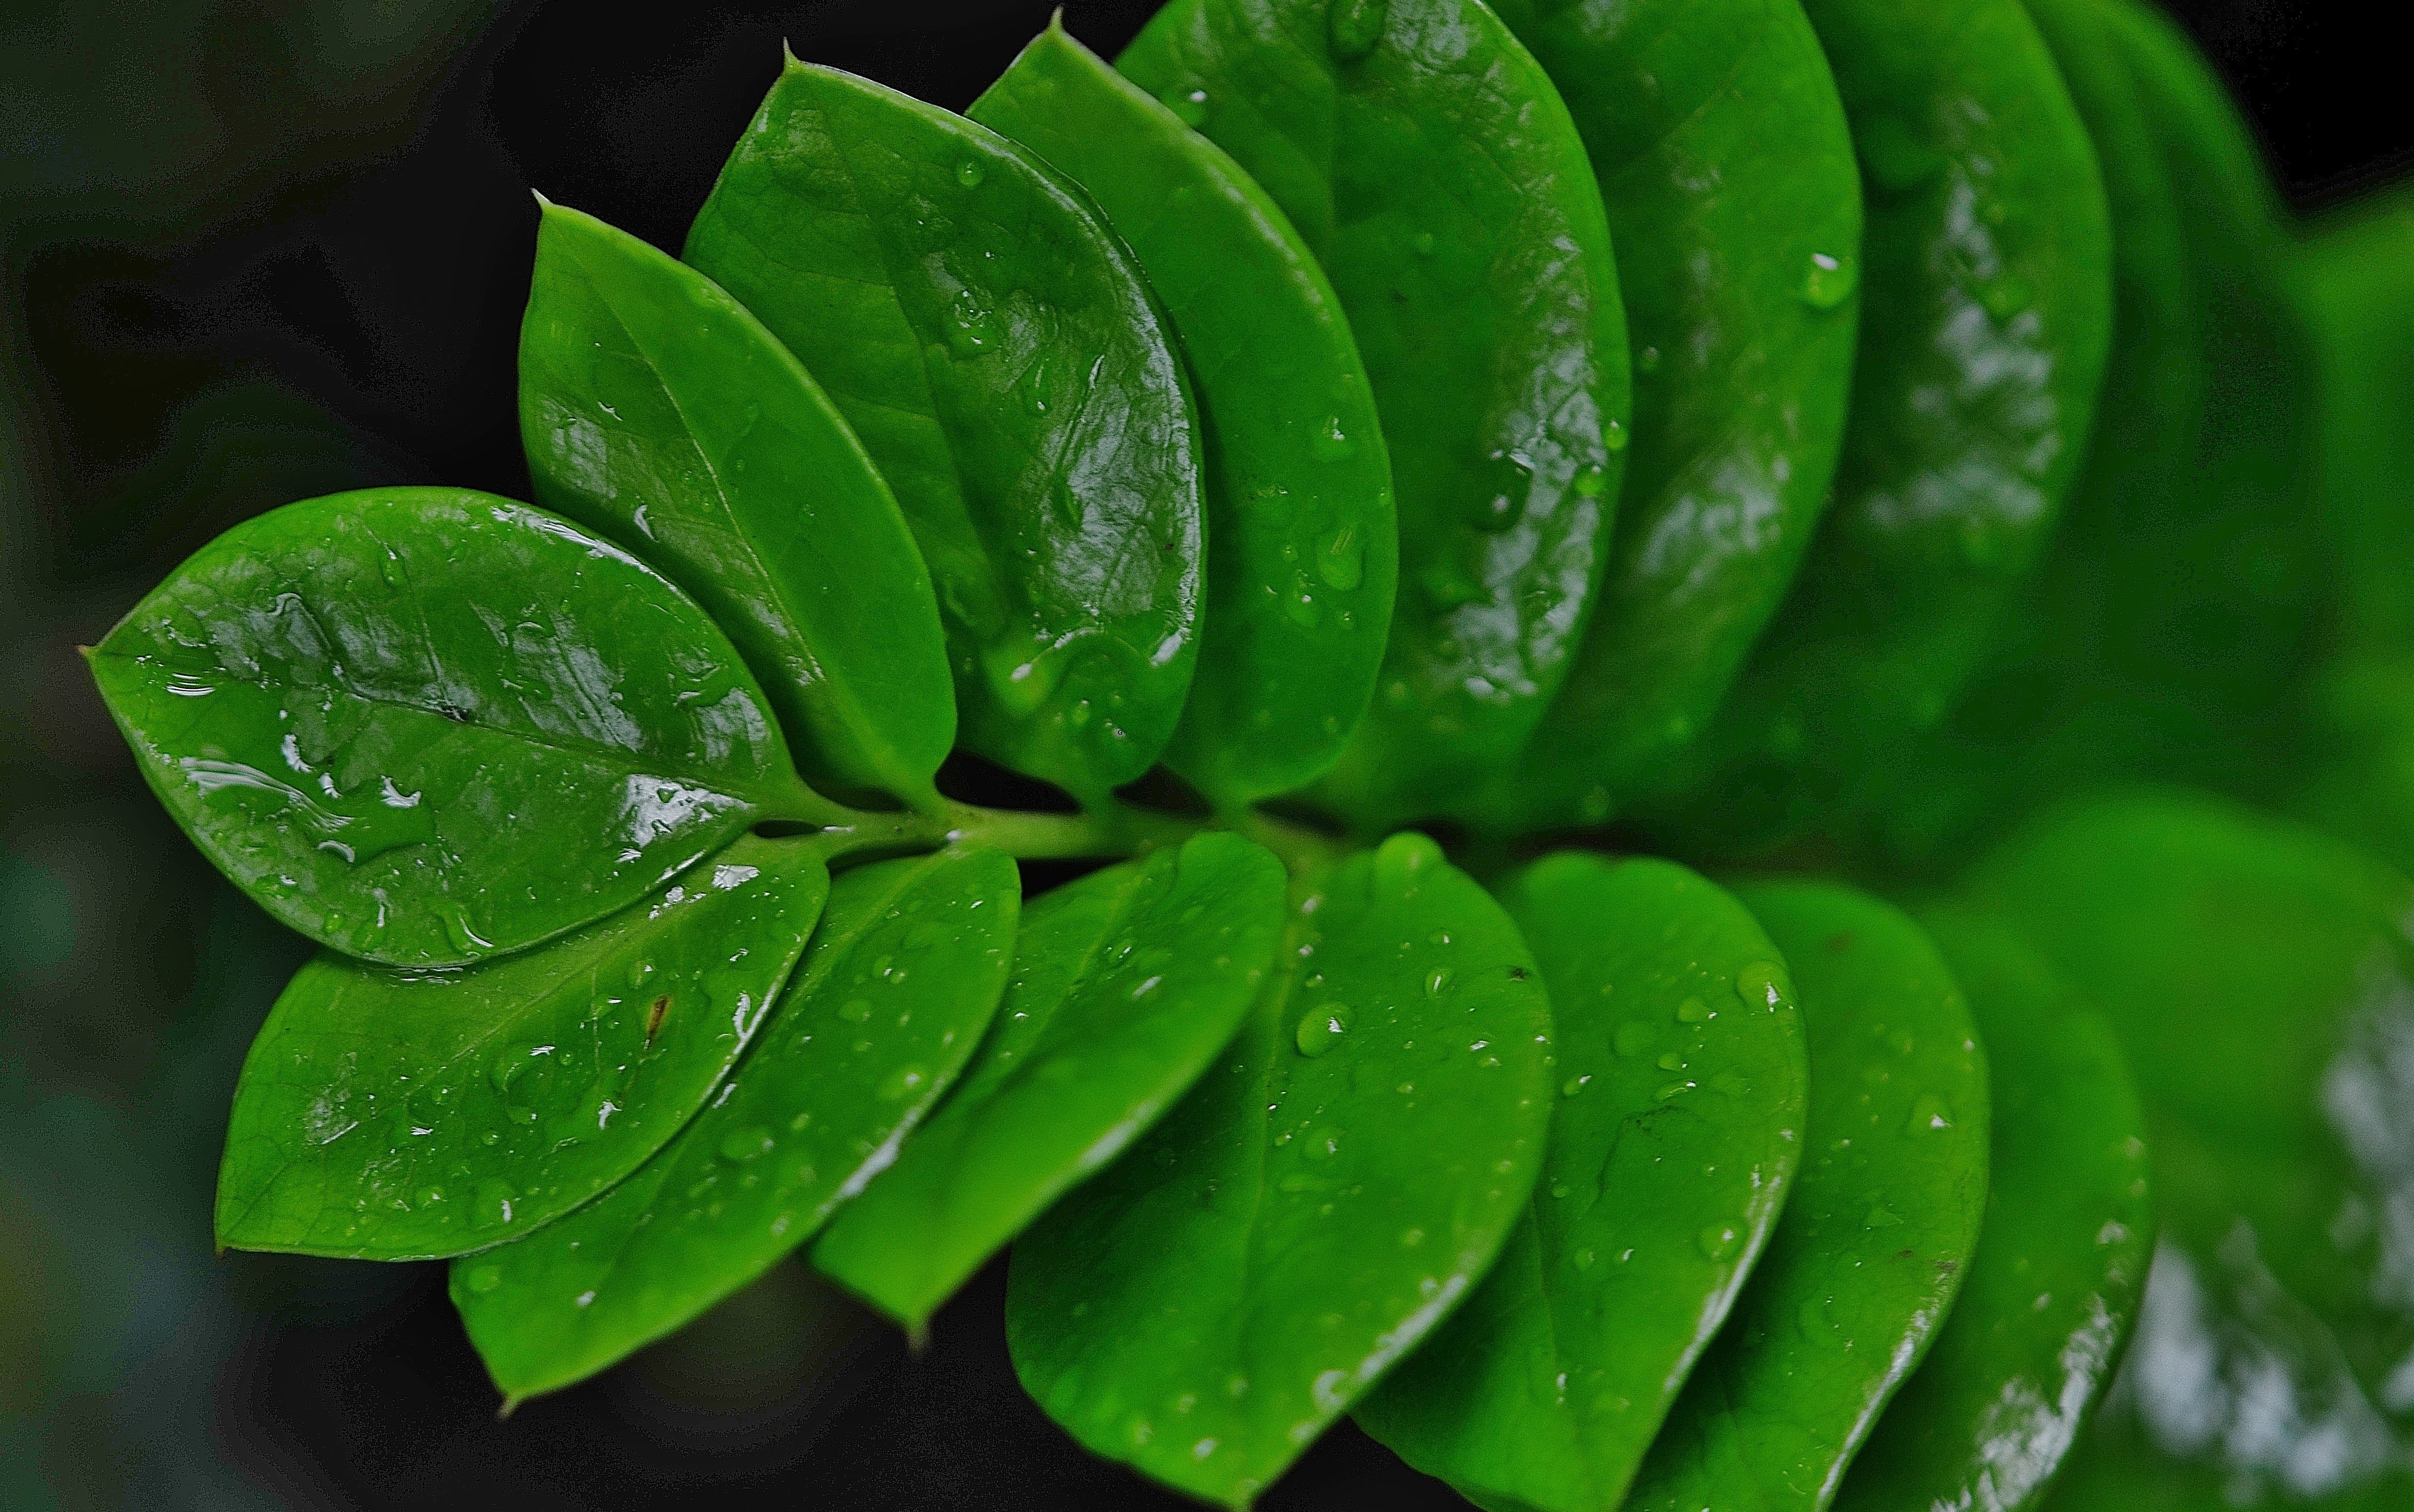
nature, plant, leaf, flower, food, green, produce, vegetable, botany, flora, close up, leaves, droplets, moist, drops of water, macro photography, flowering plant, rain drops, plant stem, land plant